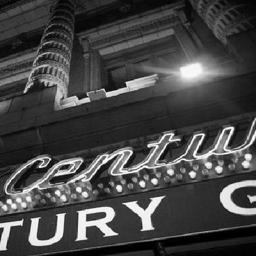
century grill : look for the neon !